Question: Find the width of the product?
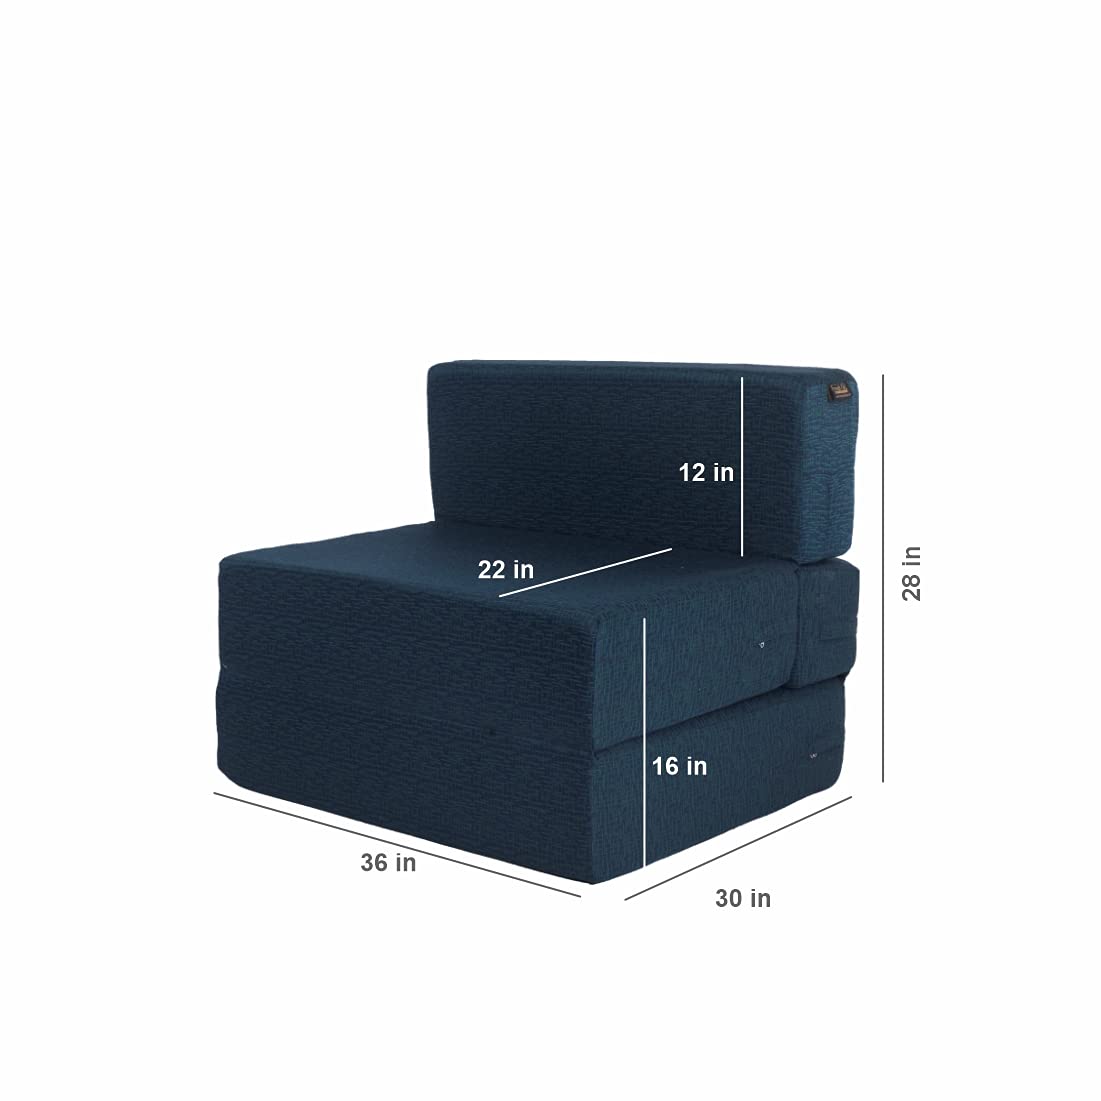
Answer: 36.0 inch